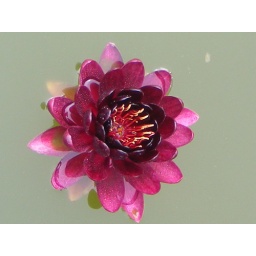
red lily in the fish pond